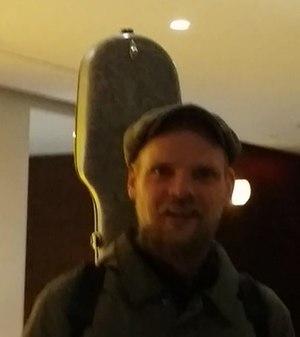
Ma photo de Mikko Perkola à Montréal , Québec, Canada au salle Bourgie de la MBAM .
Mikko Perkola est un gambiste finlandais spécialisé dans le répertoire baroque.